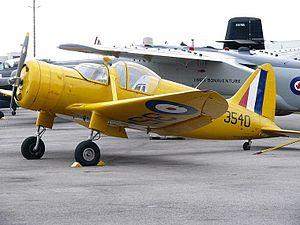
Le Fleet Fort est un avion d'entraînement non armé conçu et réalisé au Canada durant la Seconde Guerre mondiale.